Apache 207

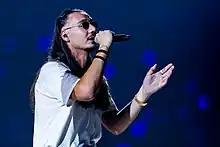
Apache 207 in SAP Arena in Mannheim (2022)

Apache 207 is of Turkish descent, his family having migrated from the Turkish province of Yozgat. He finished high school in 2017 with A-Levels in Ludwigshafen. The rapper started his mainstream career in June 2018 when he released his debut single "Kleine Hure" without label backing. The song was followed up by seven other singles, released over the course of six months. In early 2019, he was signed to musician Bausa's label TwoSides. The first single to be released under the label was "Kein Problem" in April 2019. Initially, the song garnered little attention and did not peak in Germany until late October 2019, at 17. However, the song's music video reached over eight million clicks on YouTube in the following months. In May 2019, he earned his first chart entry in Germany with the release "Brot nach Hause". Even though the single "2 Minuten" climbed up to 35 in Germany, his chart success remained moderate. On 23 August 2019, he released "Roller" which would debut at number two. In the following week, it reached number one on the chart. In Austria and Switzerland, the song peaked within the Top 10. His follow-up releases "200 km/h" and "2002" with Sido became Top 10 hits as well. He achieved his second number one in Germany with the single "Wieso tust du dir das an?" in October 2019. His first EP "Platte" was released on 25 October 2019.